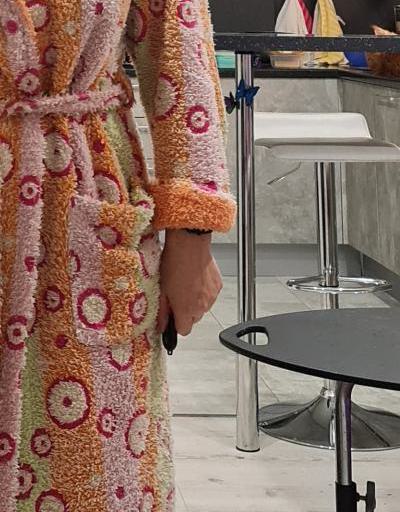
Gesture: no_gesture